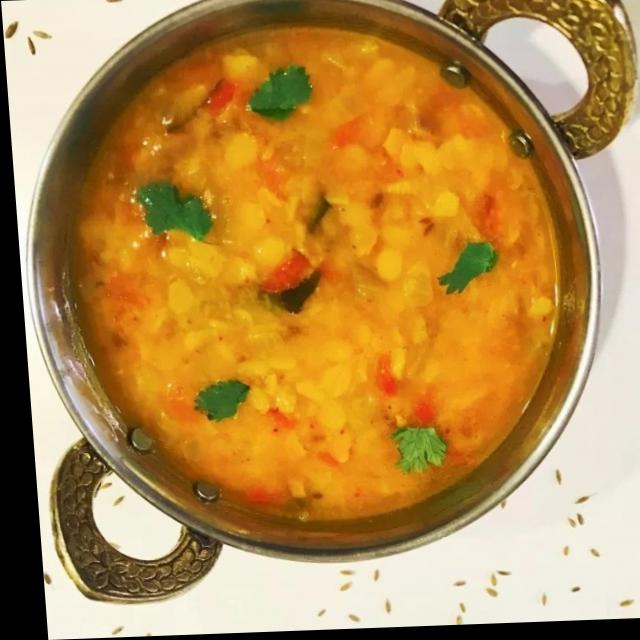
Dish: dal_makhani